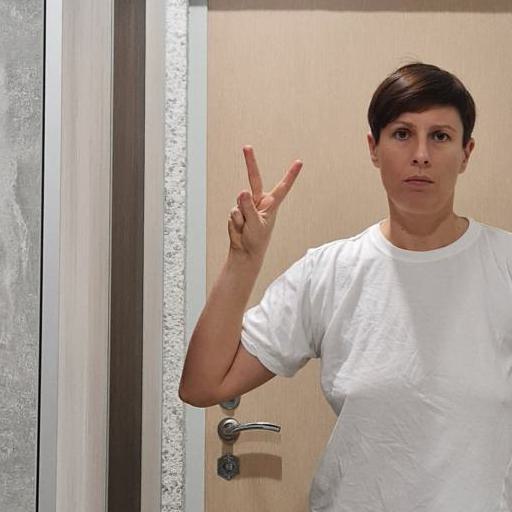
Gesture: peace